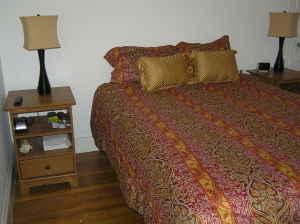
Room type: bedroom